George Canning

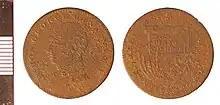
A worn copper-alloy medal depicting Canning

In 1827, Liverpool stood down as prime minister after suffering a severe stroke; he died the following year. Canning, as Liverpool's right-hand man, was chosen by George IV to succeed him, in preference to the Duke of Wellington or Sir Robert Peel. Neither man agreed to serve under Canning, and they were followed by five other members of Liverpool's Cabinet and 40 junior members of the government. The Tory party was now heavily split between the "High Tories" (or "Ultras", nicknamed after the contemporary party in France) and the moderates supporting Canning, often called "Canningites". Consequently Canning found it difficult to form a government, and chose to invite a number of Whigs to join his Cabinet, including Lord Lansdowne. The government agreed not to discuss the difficult question of parliamentary reform, which Canning opposed but the Whigs supported.